Titus Burckhardt

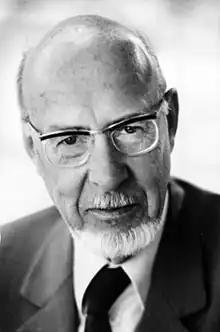

Titus Burckhardt (24 October 1908 – 15 January 1984) was a Swiss writer and a leading member of the Perennialist or Traditionalist School. He was the author of numerous works on metaphysics, cosmology, anthropology, esoterism, alchemy, Sufism, symbolism and sacred art.